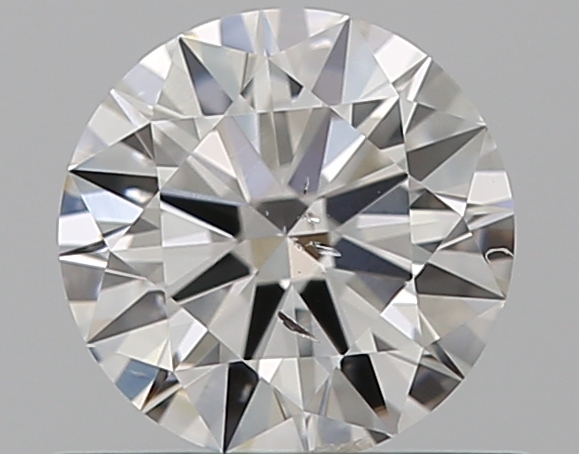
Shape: round
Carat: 0.5
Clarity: SI2
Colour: F
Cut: EX
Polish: EX
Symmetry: EX
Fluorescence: N
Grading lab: GIA
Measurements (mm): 5.14 x 5.17 x 3.09